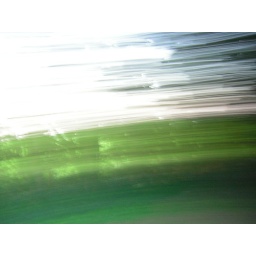
field and trees while walking by